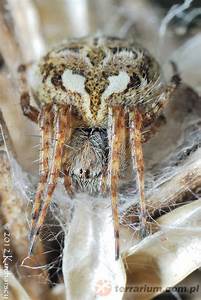
Label: spider